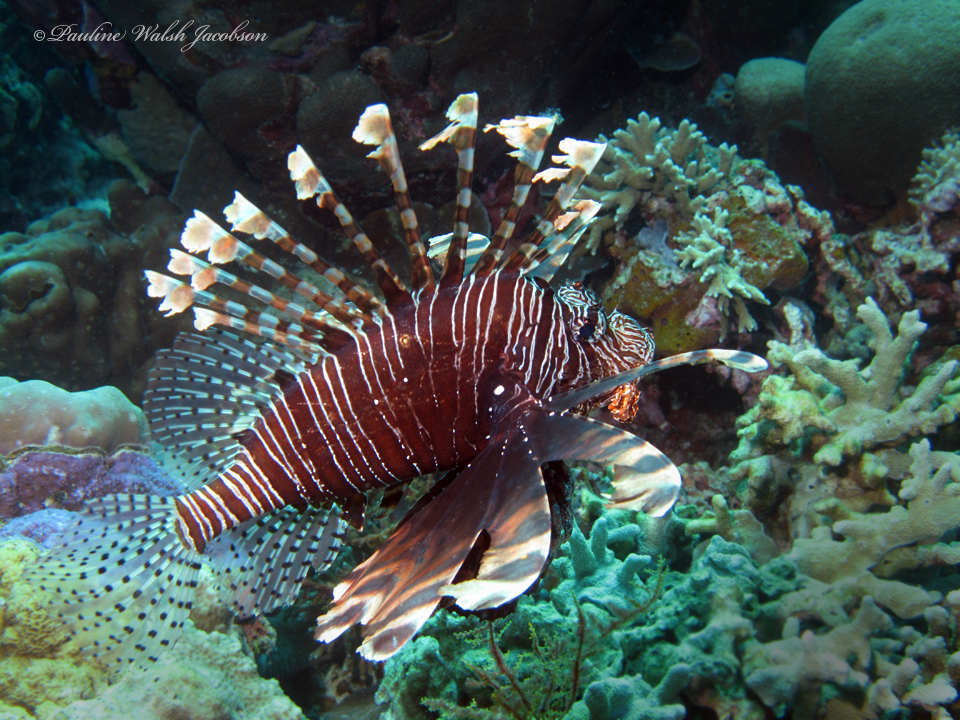
Pterois volitans (Red Lionfish)